Mark Dery

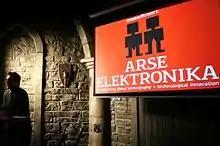
Mark Dery talking at monochrom's Arse Elektronika 2007

In 1990, Dery's "New York Times" article "The Merry Pranksters and the Art of the Hoax" offered an early discussion in the mainstream media of the practice of "cultural jamming" by an emergent generation of activists.